The Yin and the Yang of Mr. Go

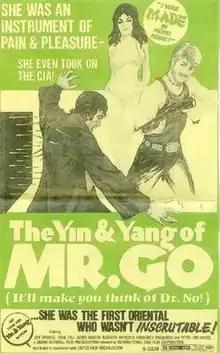
Film poster

The Yin and the Yang of Mr. Go is a 1970 British thriller film directed by Burgess Meredith. It was shot in Hong Kong and Toronto, Canada.